Pont du Gard

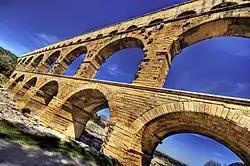
Pont du Gard's stone blocks, some of which weigh up to six tons, were precisely cut to fit together without the need for mortar.

The reason for the disparity in gradients along the aqueduct's route is that a uniform gradient would have meant that the Pont du Gard would have been infeasibly high, given the limitations of the technology of the time. By varying the gradient along the route, the aqueduct's engineers were able to lower the height of the bridge by to above the river – still exceptionally high by Roman standards, but within acceptable limits. This height limit governed the profile and gradients of the entire aqueduct, but it came at the price of creating a "sag" in the middle of the aqueduct. The gradient profile before the Pont du Gard is relatively steep, descending at per kilometre, but thereafter it descends by only over the remaining . In one section, the winding route between the Pont du Gard and St Bonnet required an extraordinary degree of accuracy from the Roman engineers, who had to allow for a fall of only per of the conduit.